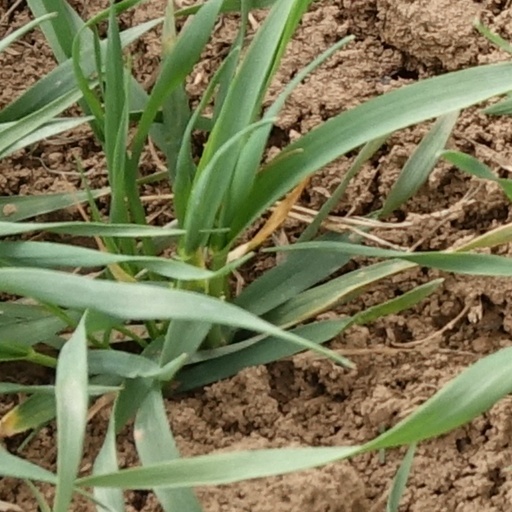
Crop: wheat